Jean de Meun

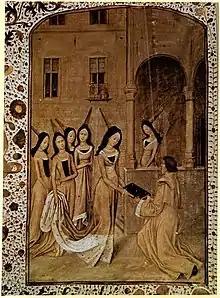
Jean de Meun presents his French translation of Boethius' "Consolation of Philosophy" to Margaret of Anjou in a fanciful miniature from the 15th-century manuscript Jena, Bibliothek der Friedrich-Schiller-Universität, Ms. fol. 85

Jean de Meun (or de Meung) was a French author best known for his continuation of the "Roman de la Rose".